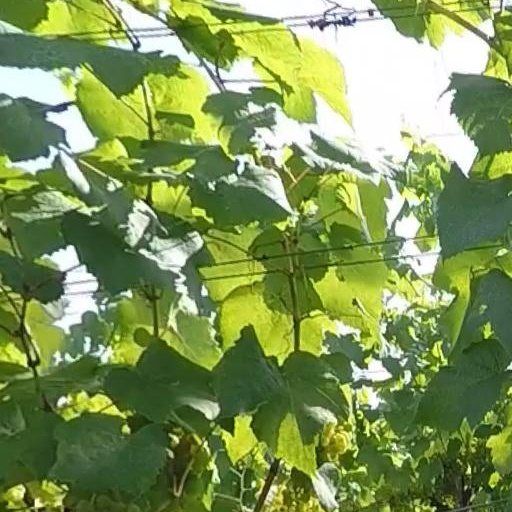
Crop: grape